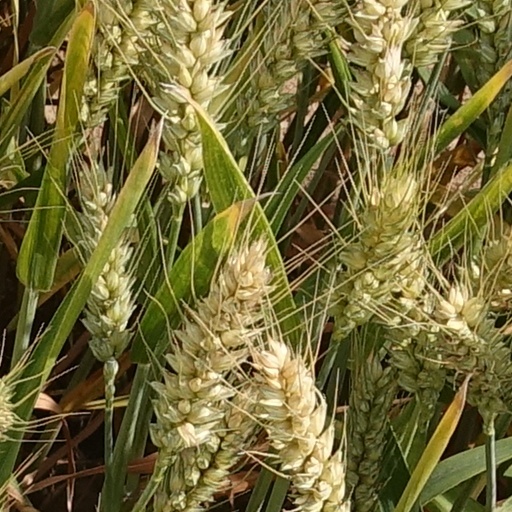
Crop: wheat